Holt Castle

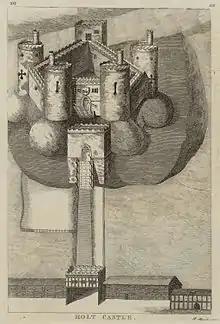
Holt Castle by Thomas Pennant, 1781

Holt castle was started by Edward I on a sandstone base next to the River Dee soon after the invasion of North Wales in 1277. In 1282 Edward presented the Welsh lands of Bromfield and Yale in which Holt was situated to loyal lord John de Warrene, who was also given the task of completing the castle. By 1311 the castle had been finished and a planned town laid out next to it for the use of English settlers.